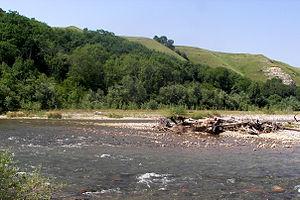
L'Ouroup est une rivière du Caucase du Nord, en fédération de Russie, affluent gauche du Kouban qui traverse la Karatchaïévo-Tcherkessie. Elle prend sa source dans les monts Ouroup à 3 232 m d'altitude et se jette après 231 km dans le Kouban à hauteur de la stanitsa Oudobnaïa, dans le kraï de Krasnodar, près d'Armavir. Son cours est plutôt bas pendant la période sèche d'été.